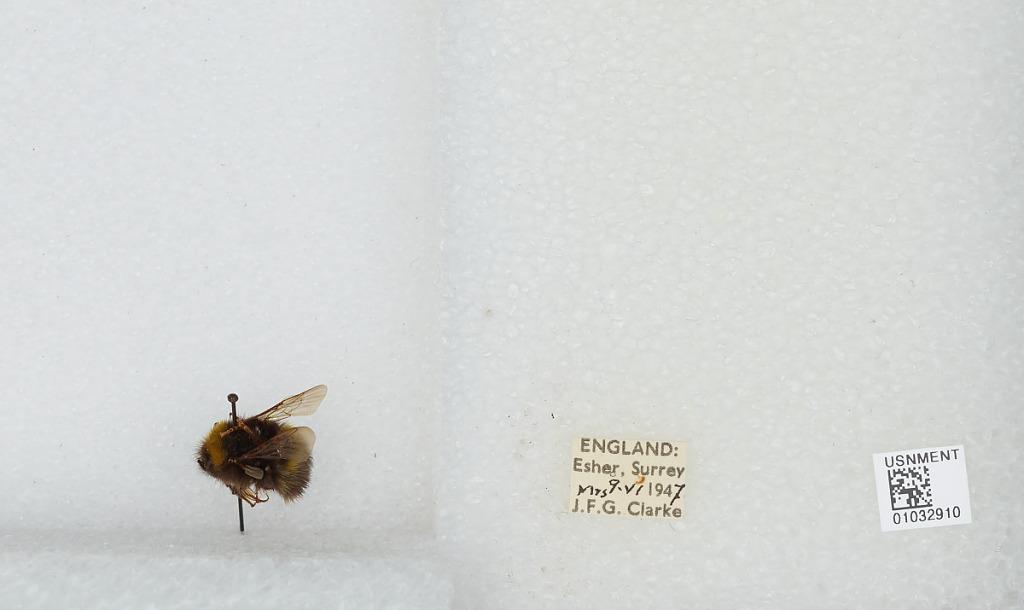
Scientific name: Bombus (Pyrobombus) pratorum (Linnaeus)
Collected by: J. Clarke
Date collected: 1947-6-9
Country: United Kingdom
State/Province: England
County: Surrey
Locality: Esher
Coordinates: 51.3691, -0.365